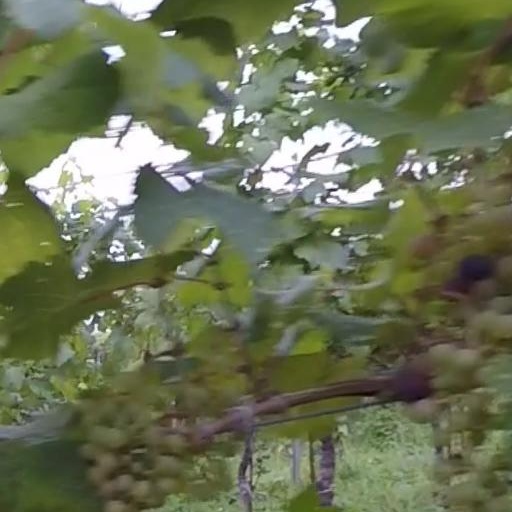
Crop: grape